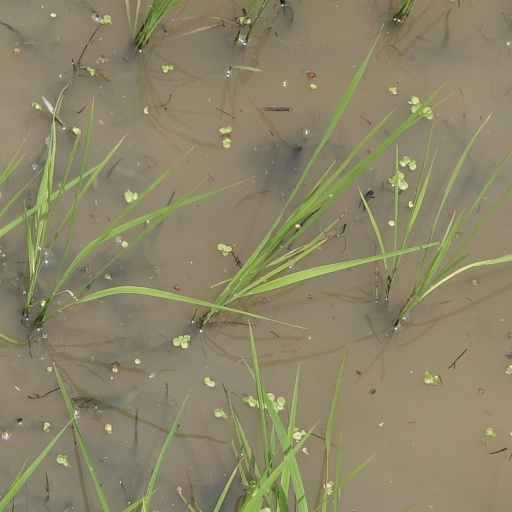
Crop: rice